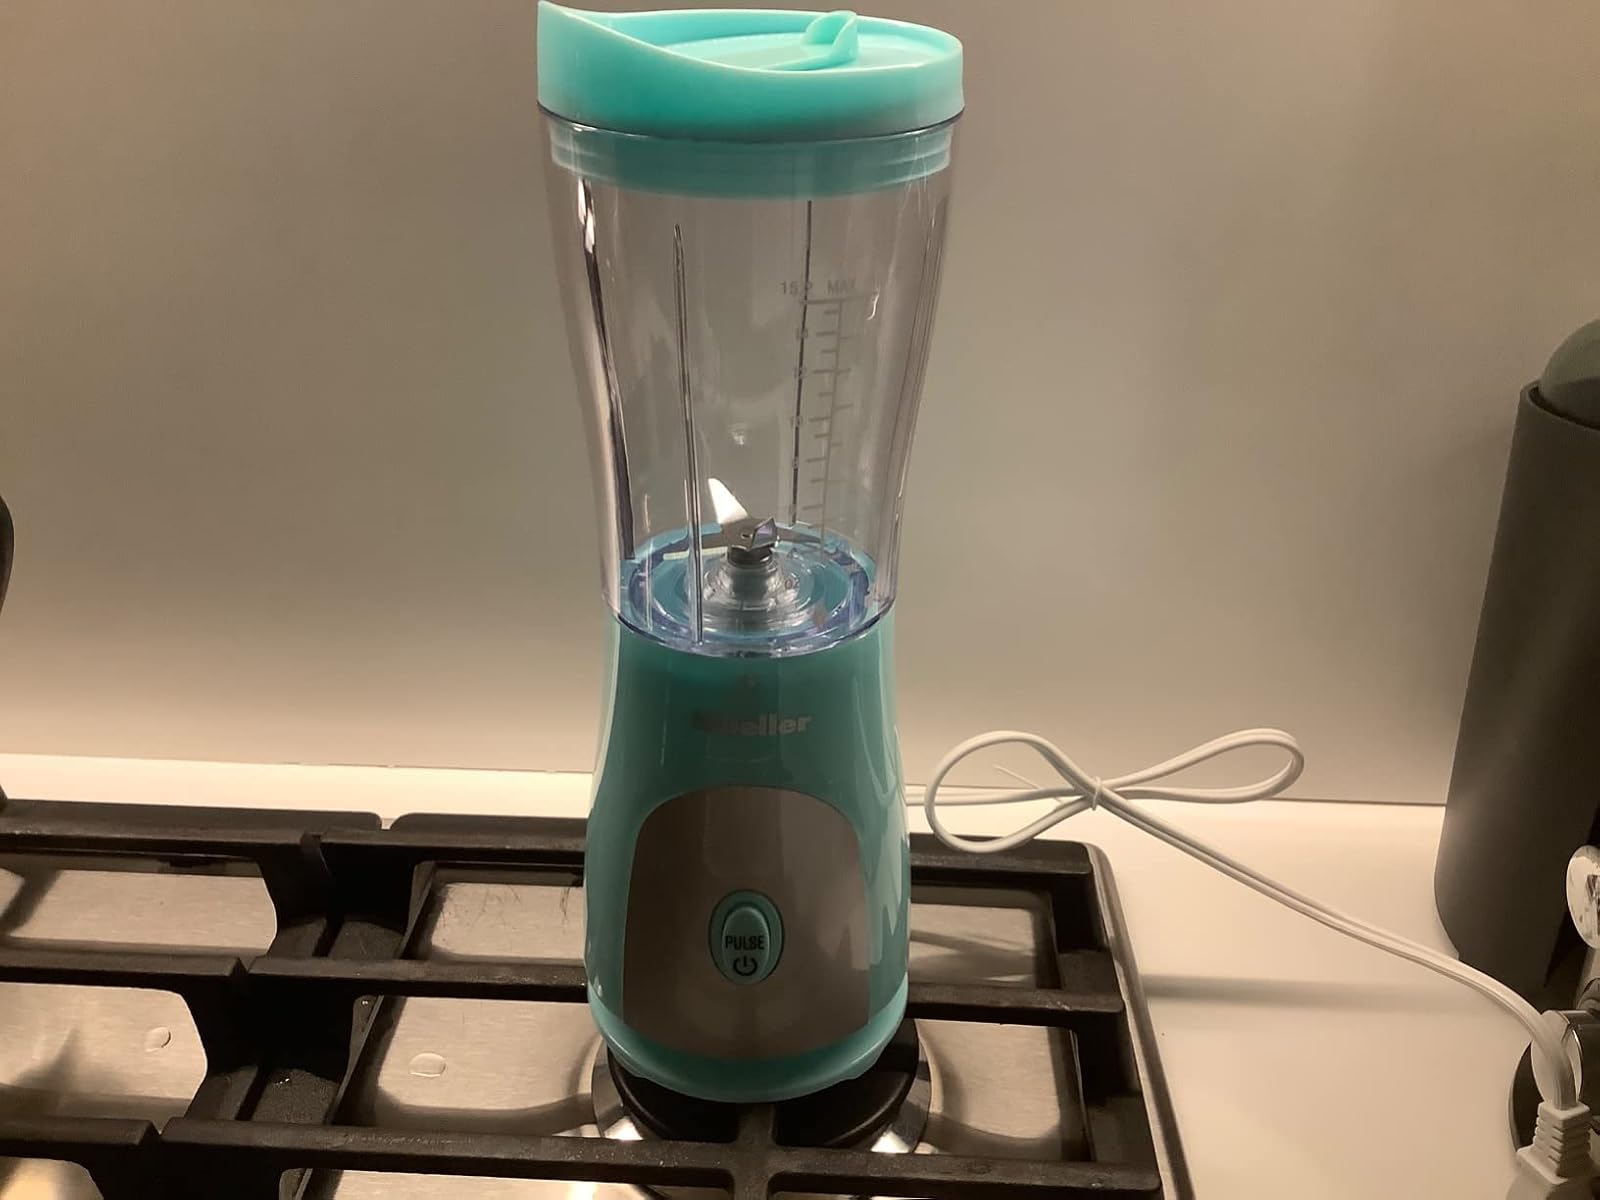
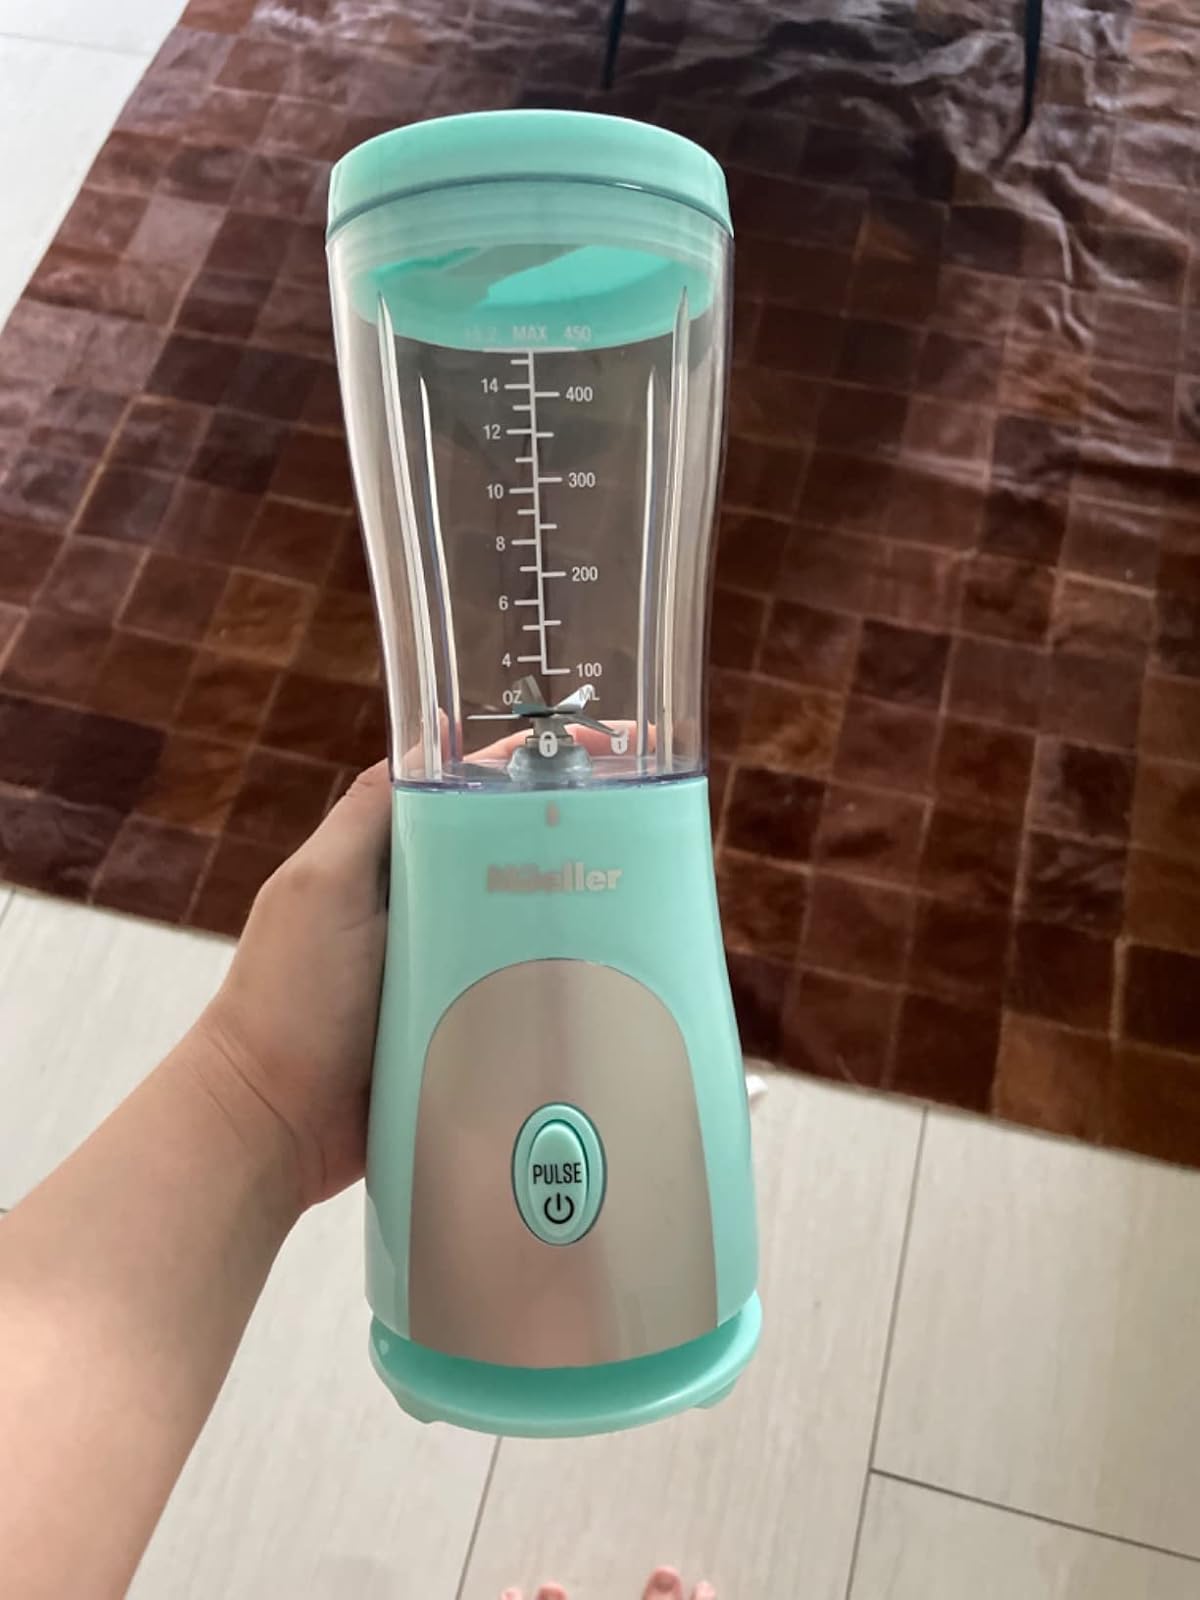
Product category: items_blender
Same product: yes